Viticulture in Paraná

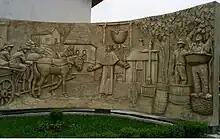
Historical monument commemorating Italian emigration, Antônio Rebouças Colony, Curitiba.

A great attempt to grow grapes in Paraná took place between the years 1868 and 1869, by French settlers, to the outskirts of Curitiba, but the attempt was not successful, because they tried to make French-like viticulture. This phase of implementation had its apogee at the end of this century in Curitiba, when European grapes were produced in a protected environment - glass greenhouses - with emphasis on the cultivars Alphonse Lavallé, Ugni Blanc and Hamburg Muscat.